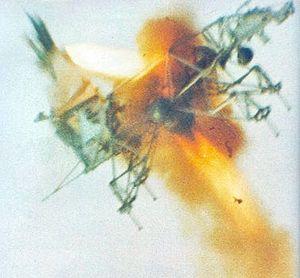
Les accidents spatiaux, que ce soit à l'entraînement ou lors de vols spatiaux, ont tué 23 astronautes, et beaucoup plus parmi les membres des équipages au sol. Cet article donne une vision des désastres et quasi-désastres connus qui se sont produits durant des missions spatiales habitées, durant l'entraînement des astronautes et durant les tests, assemblage pour le vol d'engins spatiaux habités ou non. Ne sont pas inclus les problèmes dus à des accidents lors de tests d'ICBM, ni durant les essais de missiles russes et allemands durant la Seconde Guerre mondiale. Ne sont pas inclus non plus les cosmonautes fantômes qui n'ont pas été officiellement admis par l'URSS.
Le LLRV, ou Lunar Landing Research Vehicle est un aéronef développé pour entraîner les astronautes du programme spatial américain Apollo à l'atterrissage sur la Lune. Il reproduisait le comportement en vol du module lunaire dans la gravité lunaire. Le LLRV a permis à la fois de mettre au point les procédures d'alunissage et de préparer les pilotes du module lunaire, avec un grand degré de réalisme, aux conditions de vol rencontrées lors de la phase d'atterrissage sur la Lune. Les derniers modèles furent appelés LLTV.